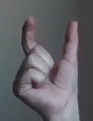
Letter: nun